Nsimeyong

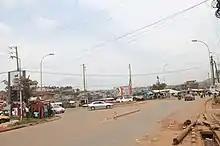
Shell Nsimeyong, a carrefour, or crossroads, which takes its name from a former petrol station

It was in 1921, that the superior chief Charles Atangana, who was already building his residential palace in the Efoulan district, and having noticed the narrowness of the latter, thought of extending his territory into its surroundings. And so in 1924, they decided with his uterine brother Essomba Ndongo to establish a new village which is Nsimeyong. The village started with just 5 buildings that were to grow over time.